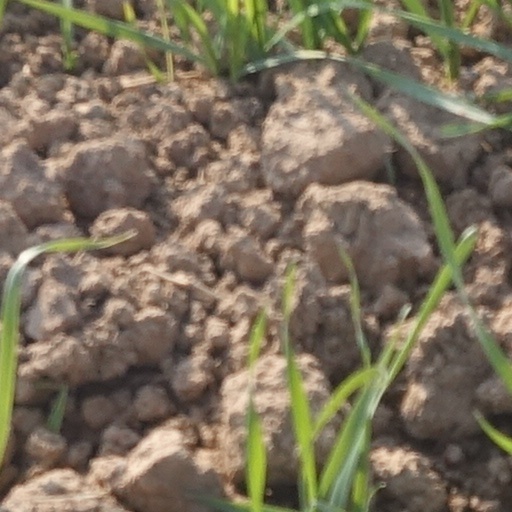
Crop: wheat